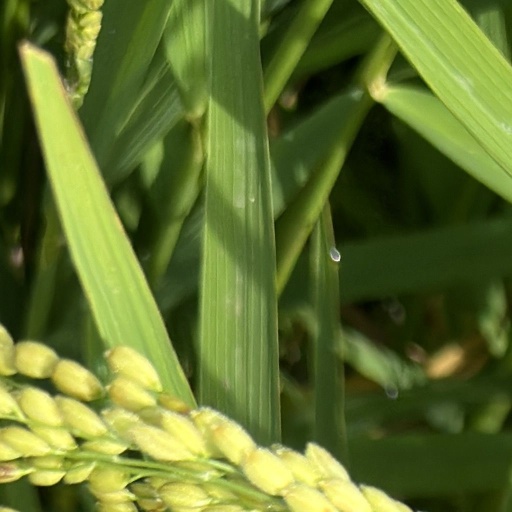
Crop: rice